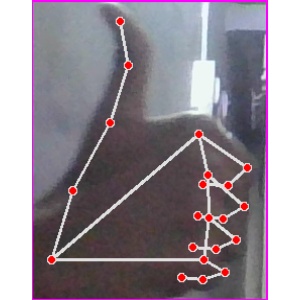
अक्षर: थ